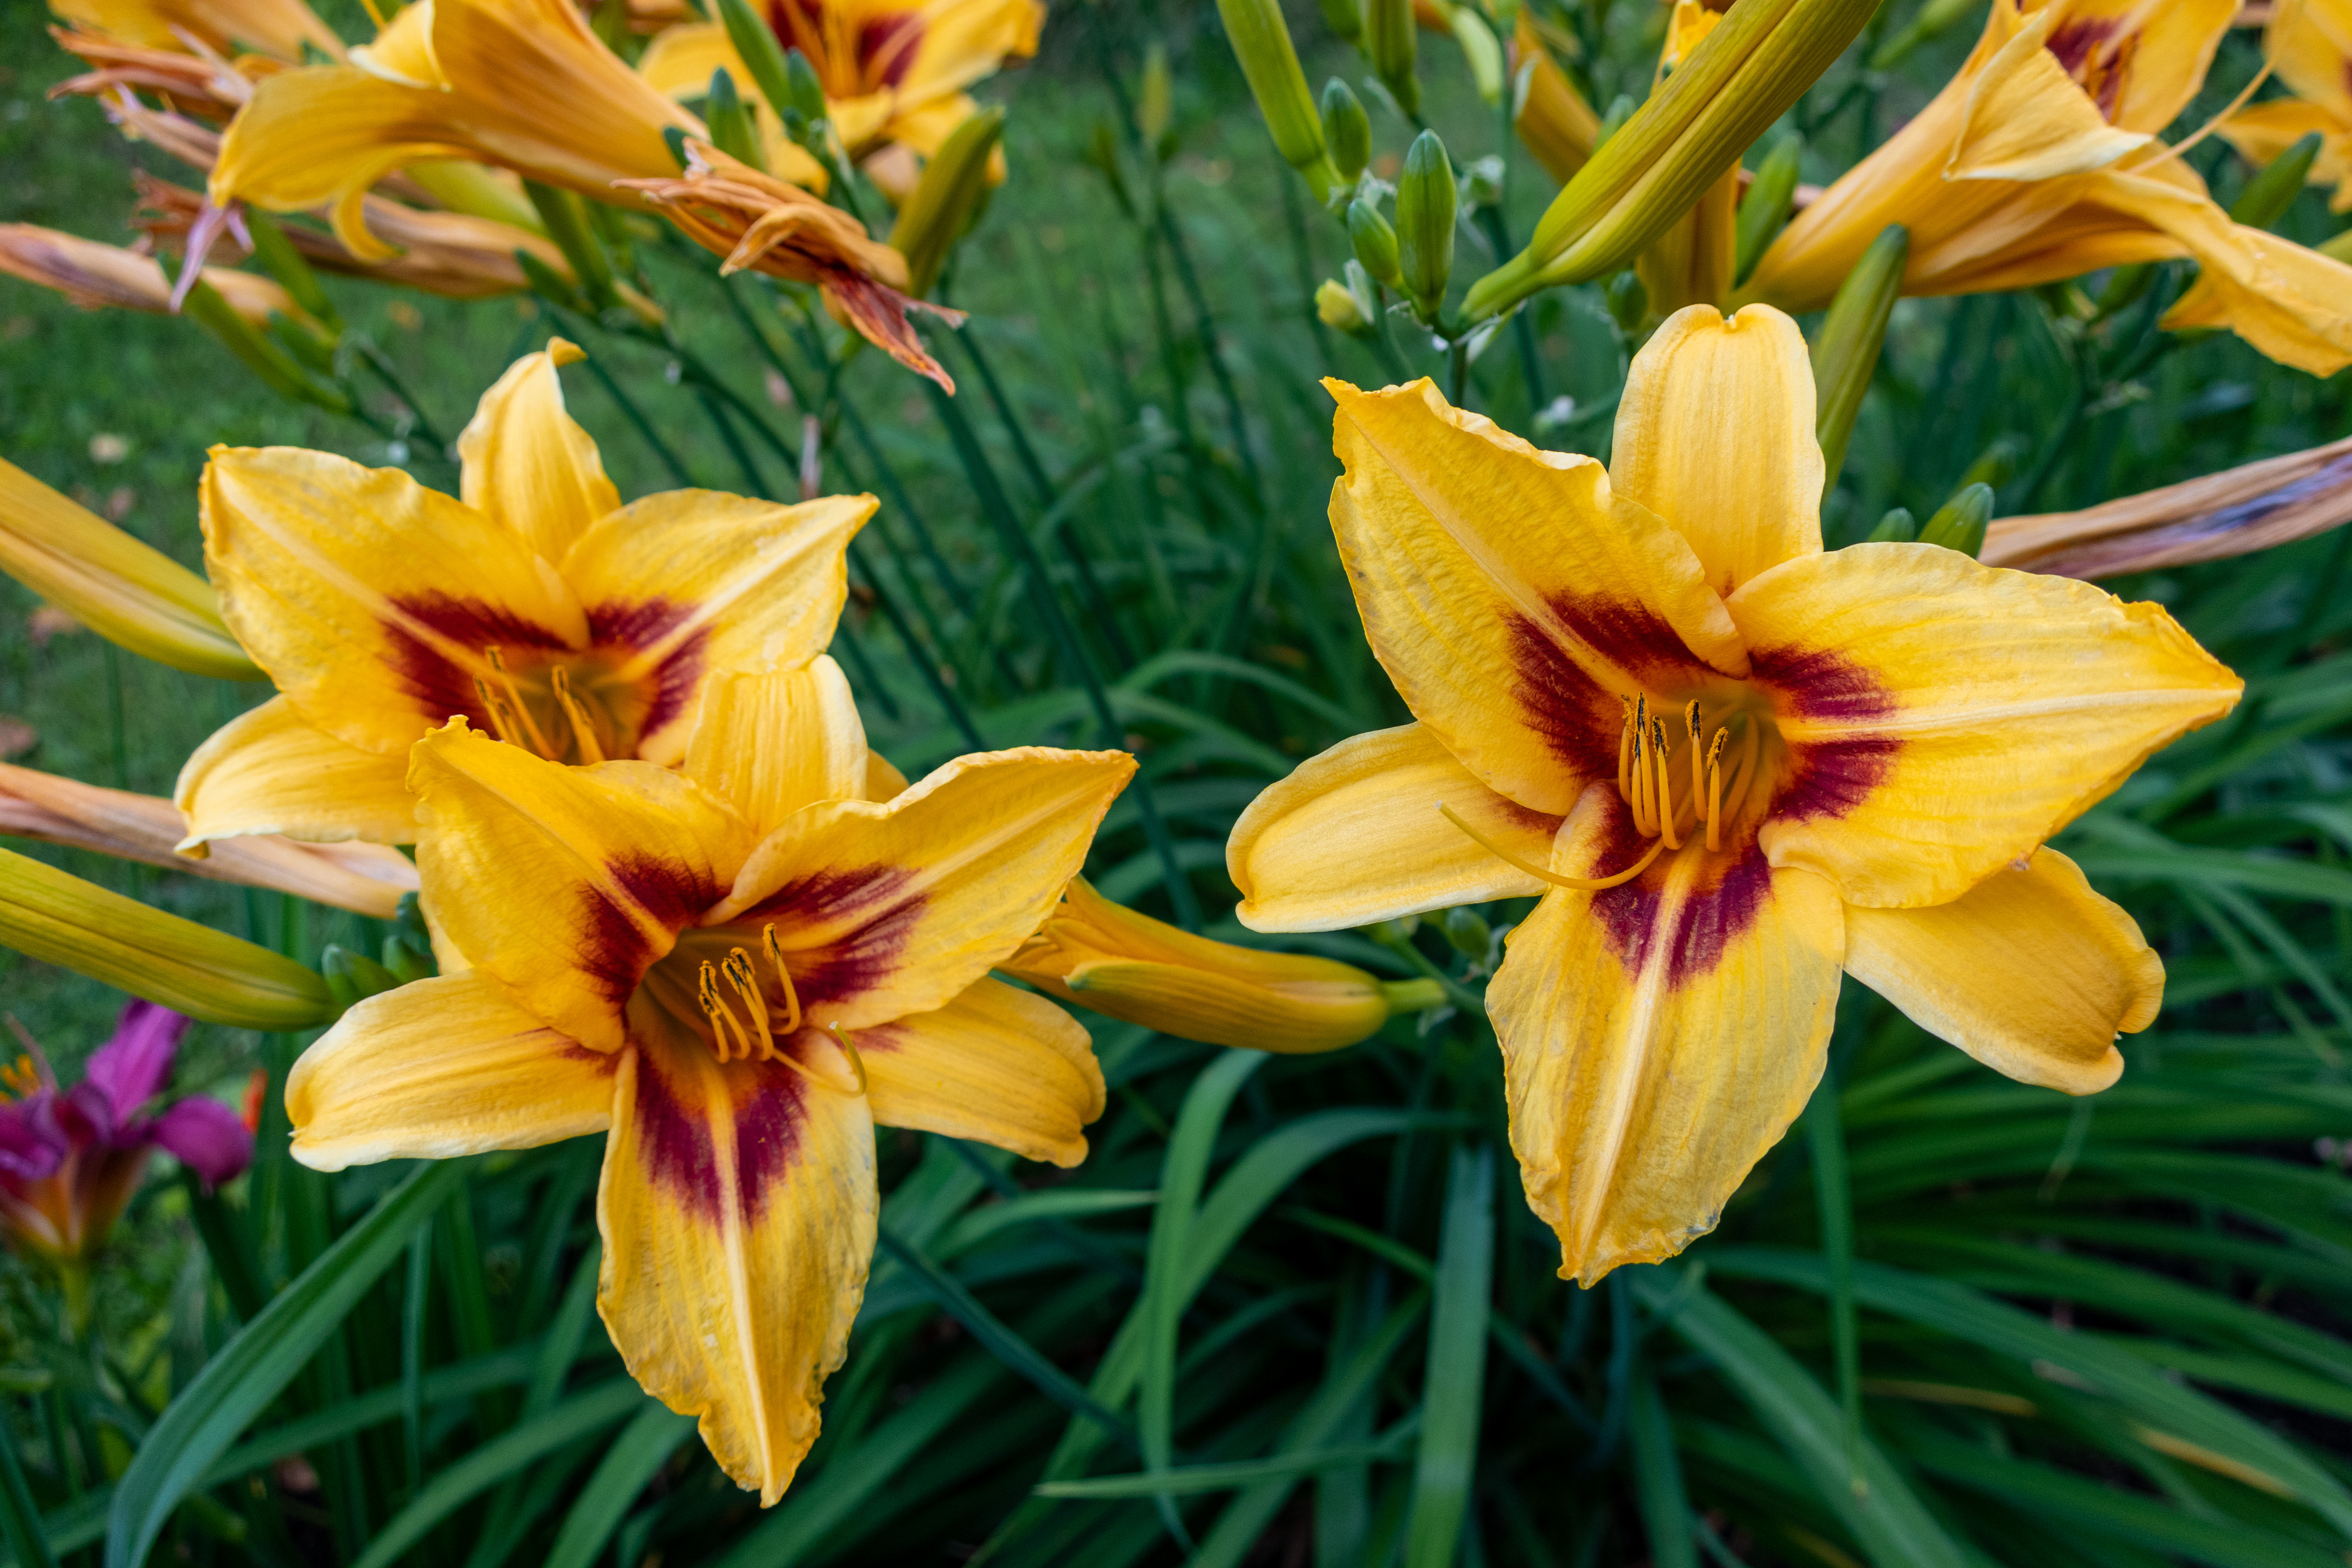
flowers, petals, nature, colorful, flower, flower garden, smell, living, happiness, summer, bloom, plants, garden, village, rural area, yellow, plant, petal, daylily, lily, botany, spring, lily family, close up, monocotyledon, plant stem, herbaceous plant, pollen, alstroemeriaceae